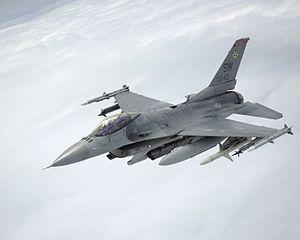
Digital Combat Simulator est un simulateur de vol de combat et de vol civil développé par Eagle Dynamics en association avec The Fighter Collection, paru en 2012.